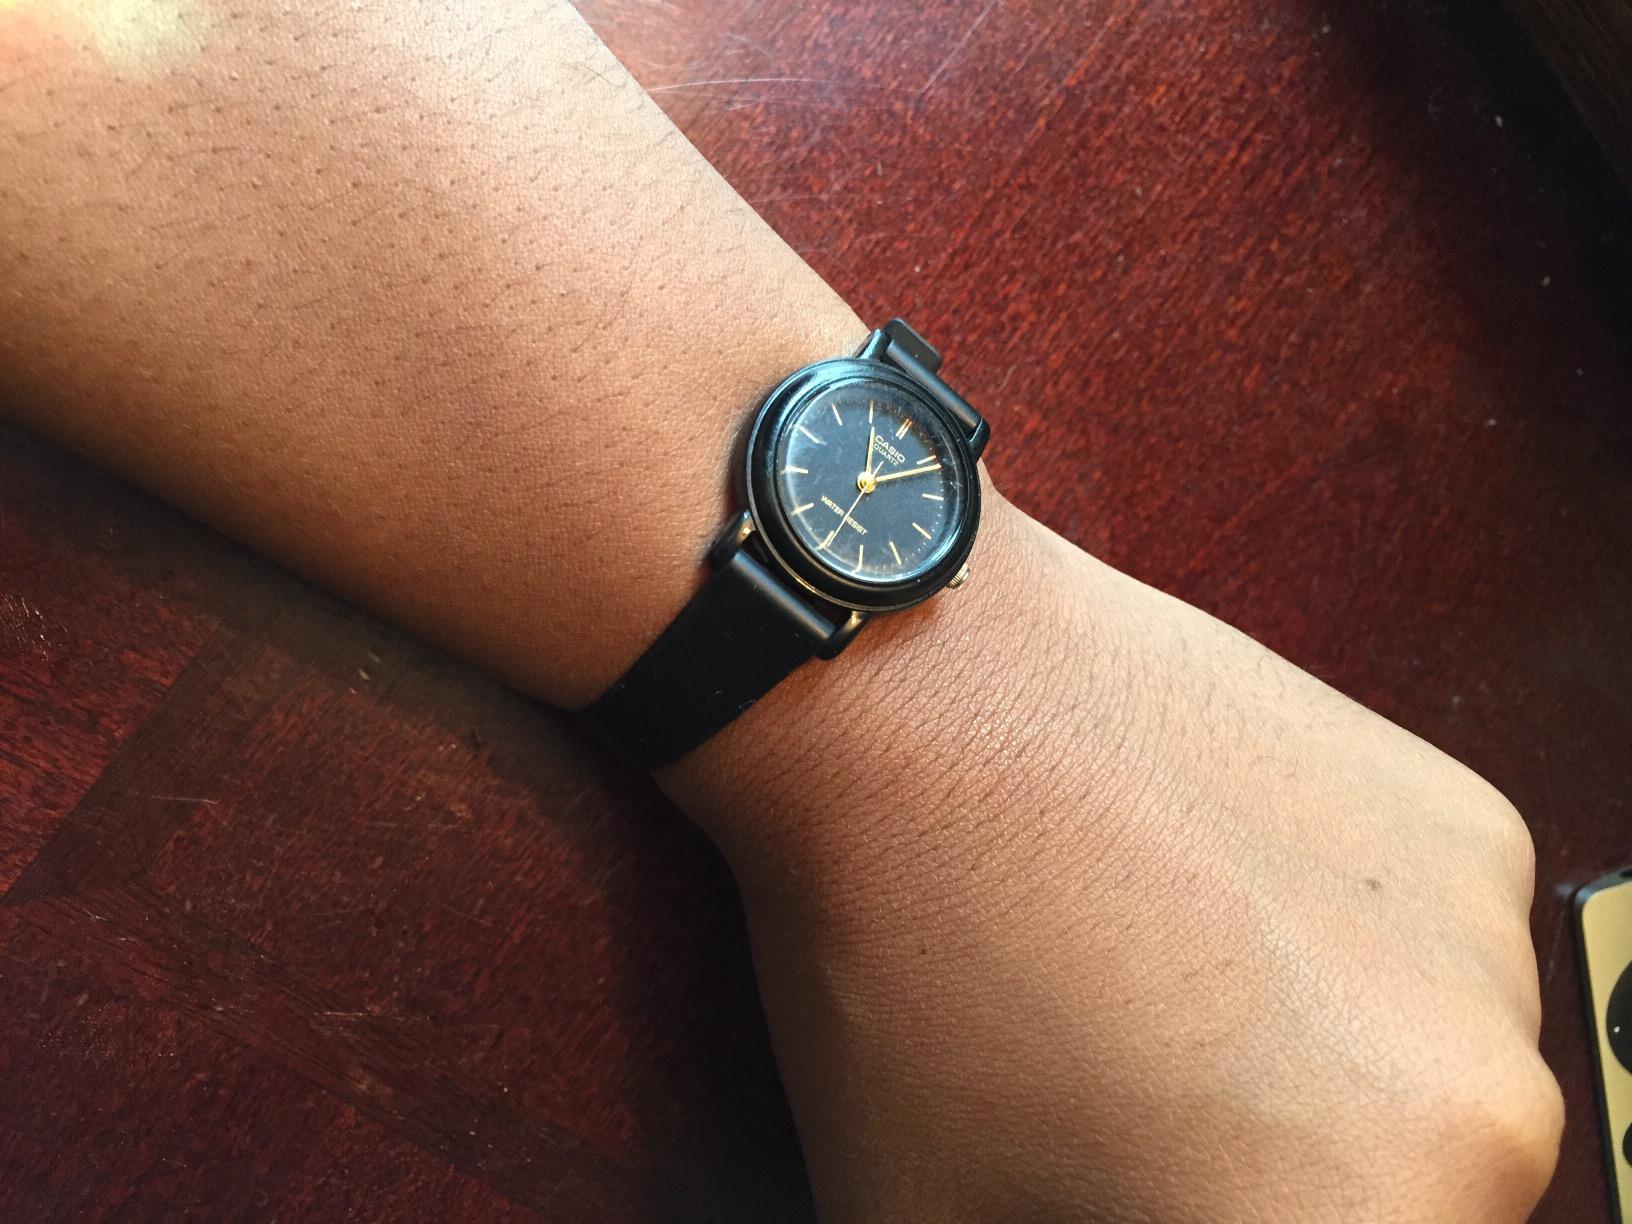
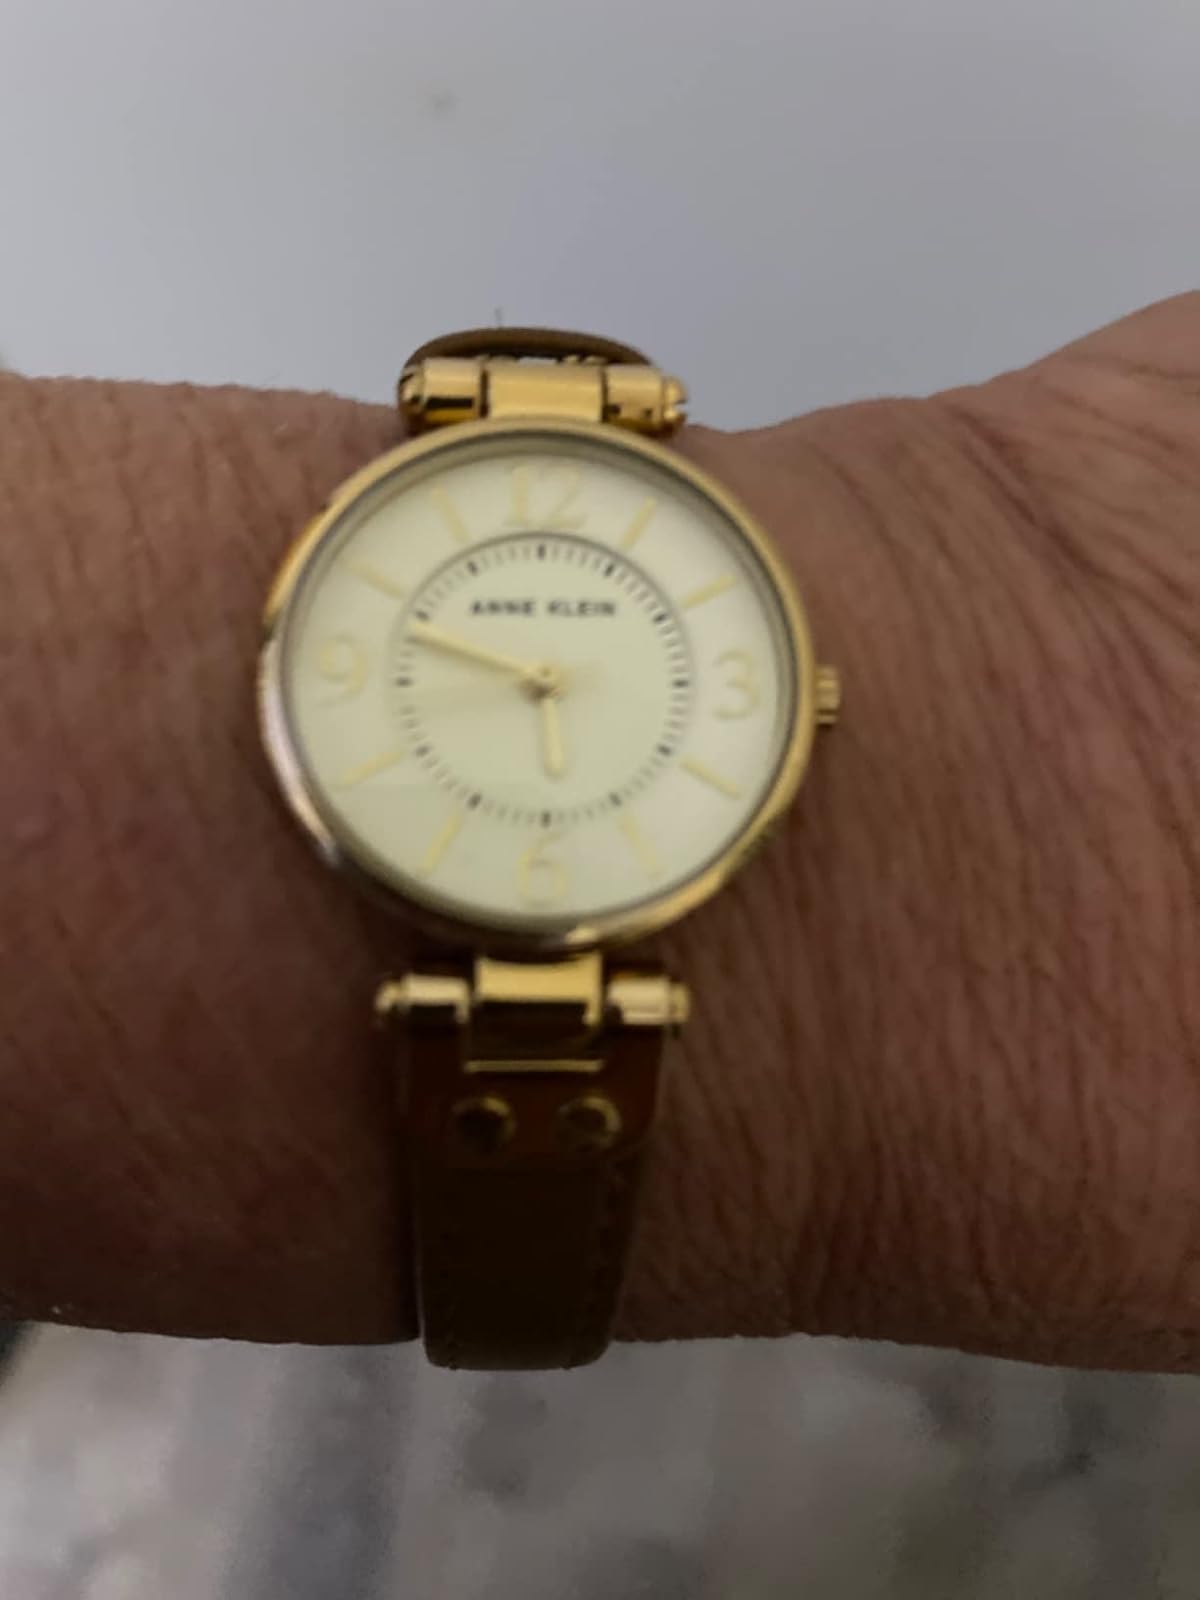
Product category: accessories_watch
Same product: no